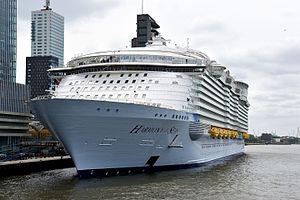
Le Nieuwe Waterweg est une voie navigable du Delta du Rhin d'environ 7 km. C'est un canal des Pays-Bas qui va de la rivière Scheur, à l'ouest de la ville de Maassluis, jusqu'à la mer du Nord à Hoek van Holland. La Nieuwe Waterweg est très fréquentée : elle permet le passage des navires entre les régions européennes arrosées par le Rhin et la mer du Nord. Elle a joué un rôle important dans le développement du port de Rotterdam. Ce canal est en fait le dernier tronçon du Rhin.